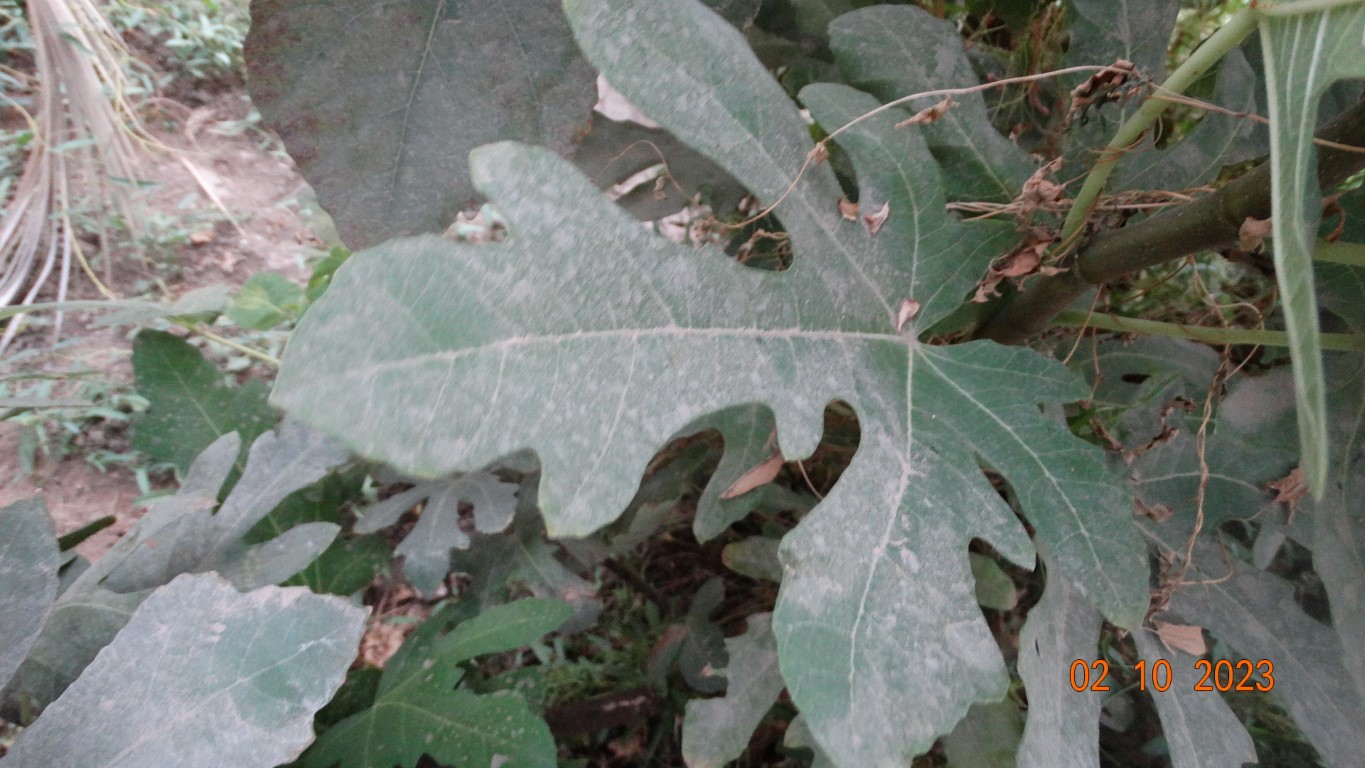
Label: healthy